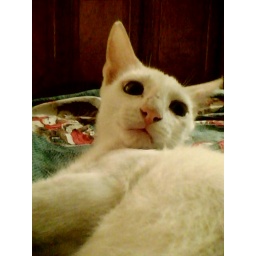
This is a new cat that just appeared in my house the last December... still without a name